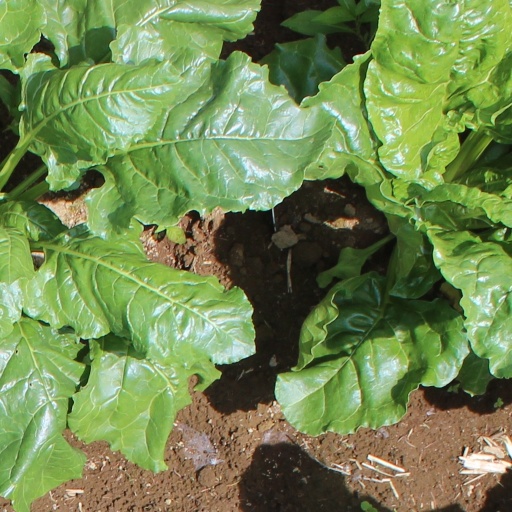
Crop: sugar beet